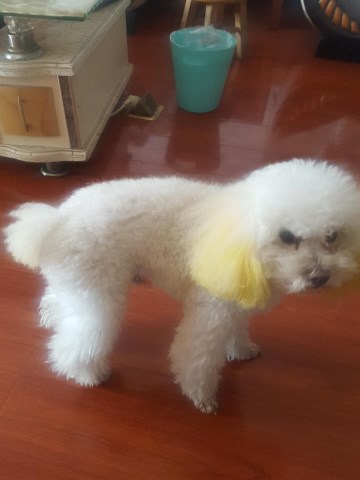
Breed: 2925-n000114-toy_poodle